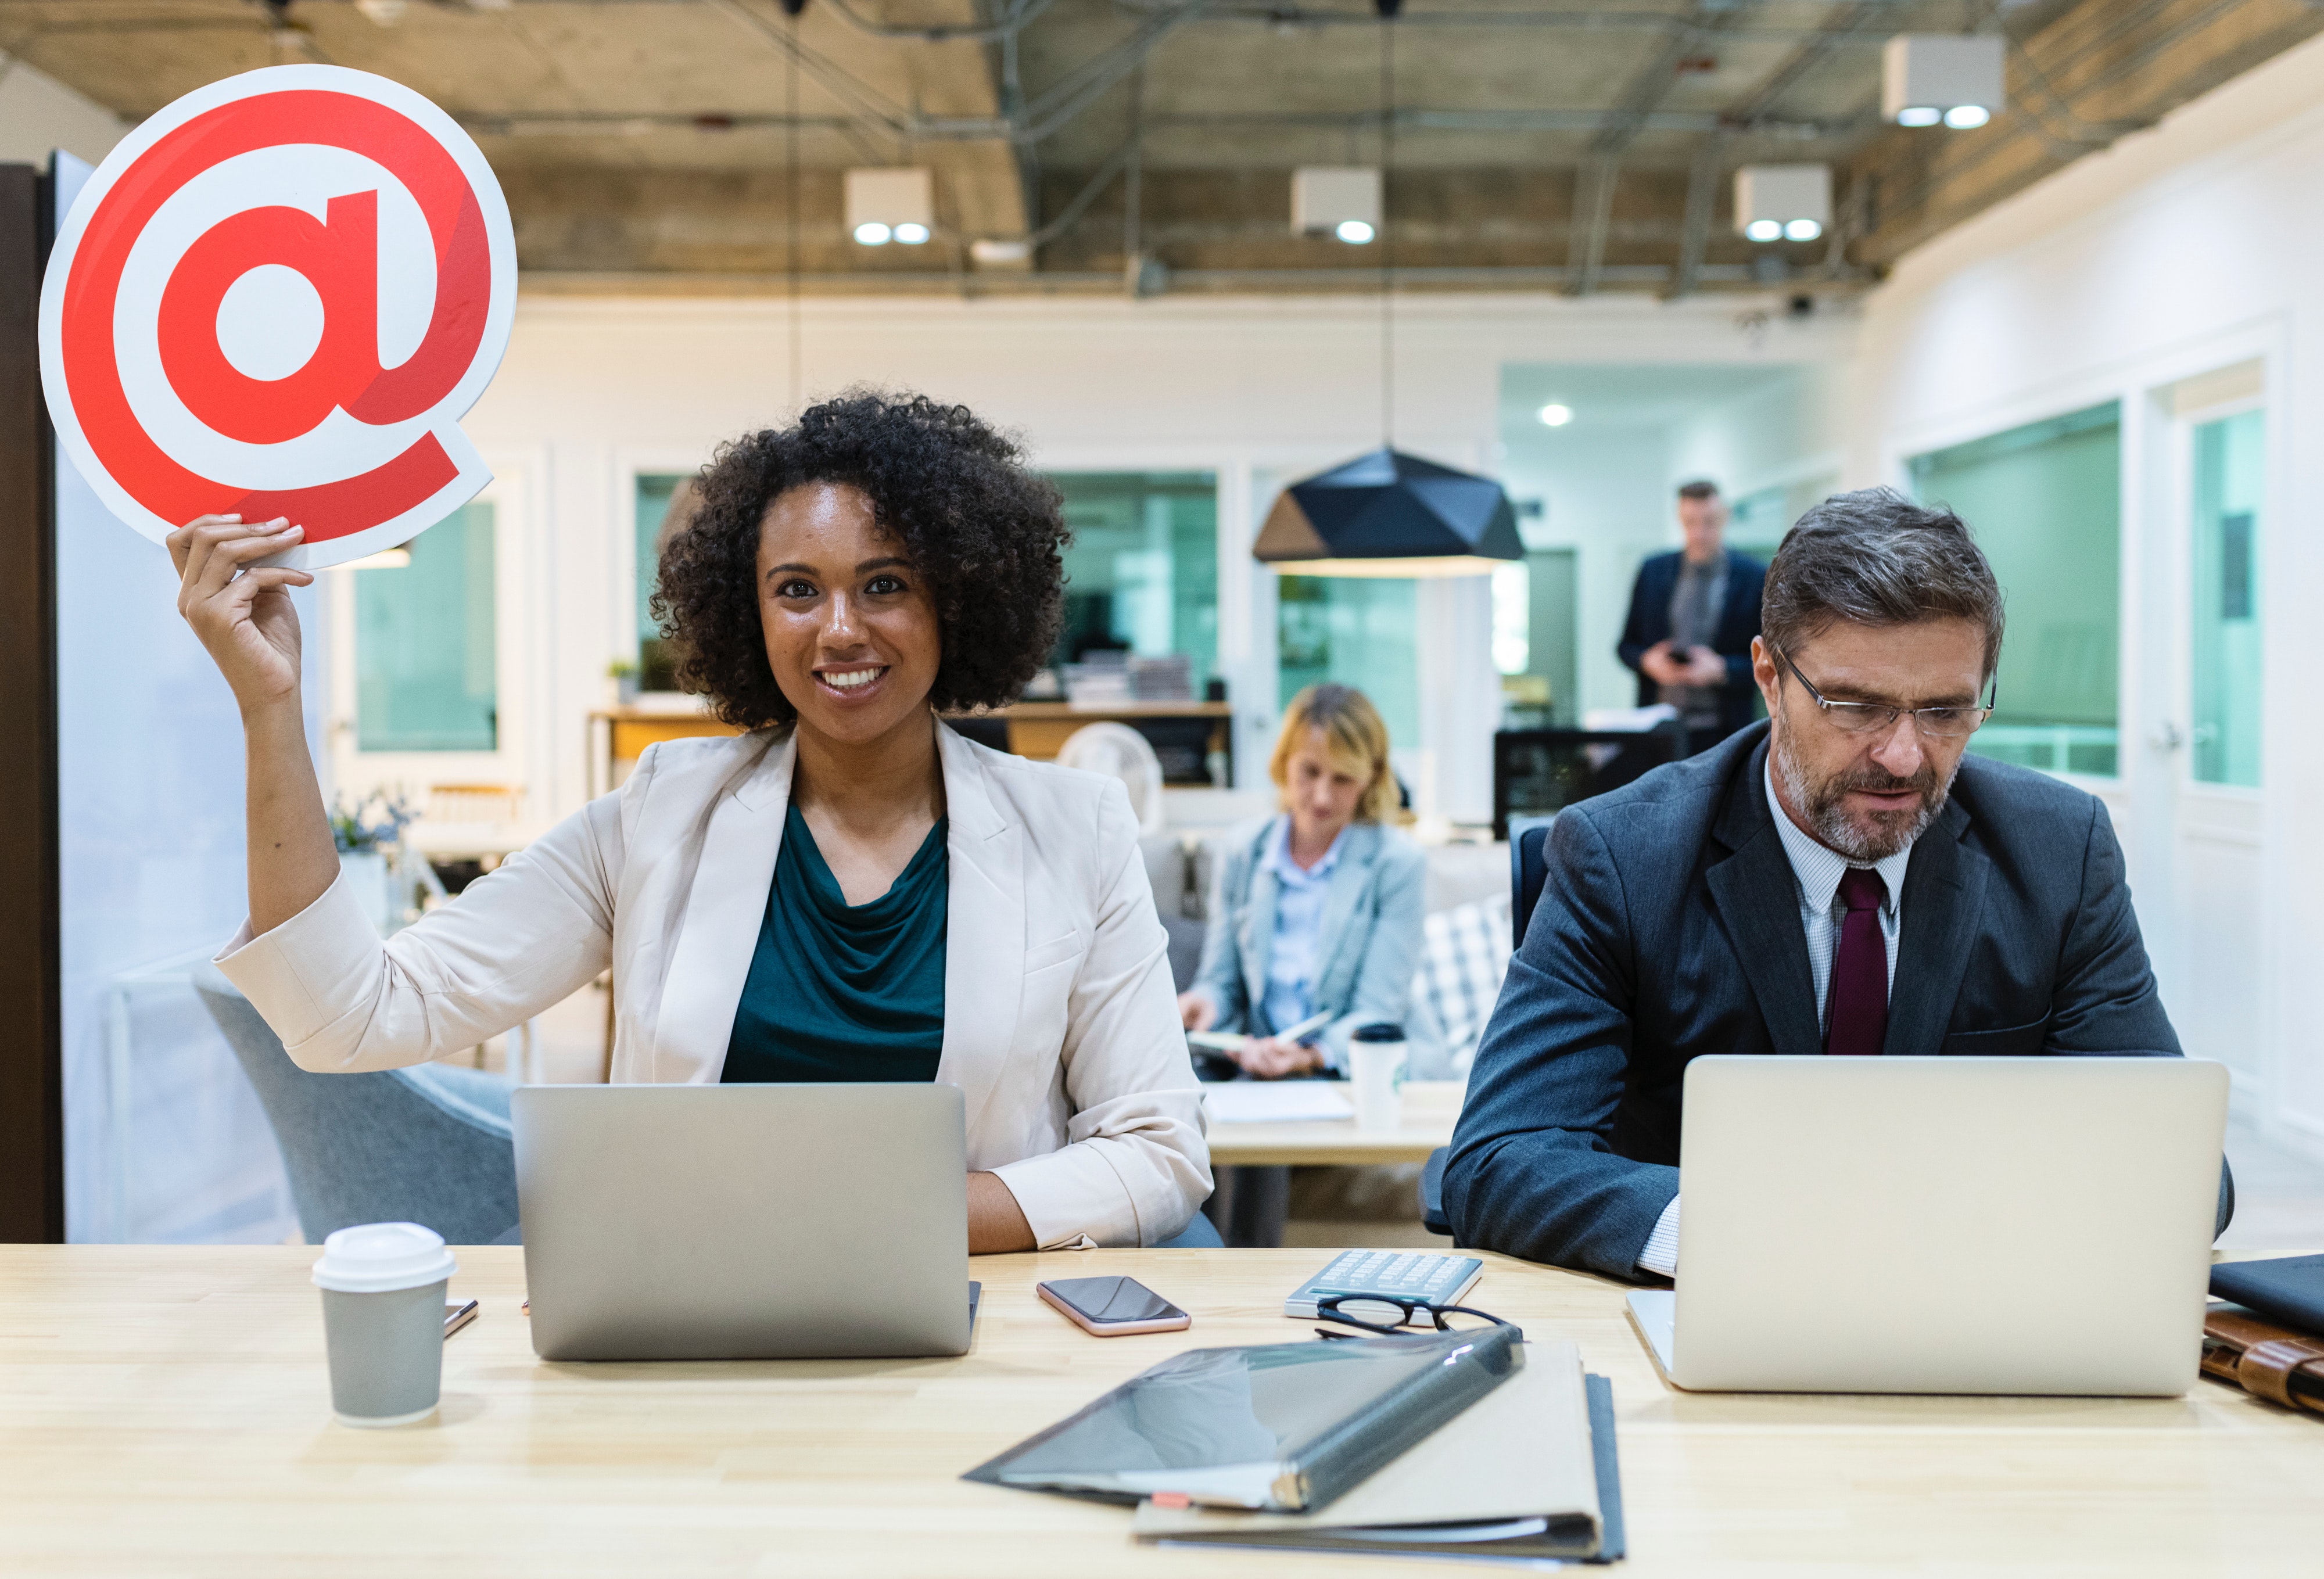
technology, business, communication, electronic device, job, collaboration